António Ferro

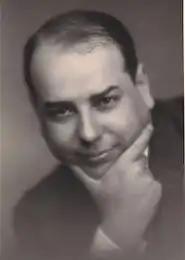
Antonio Ferro (early 1930s?)

António Joaquim Tavares Ferro (17 August 1895, Lisbon - 11 November 1956, Lisbon) was a Portuguese writer, journalist and politician, associated with the Estado Novo.